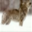
Label: wolf